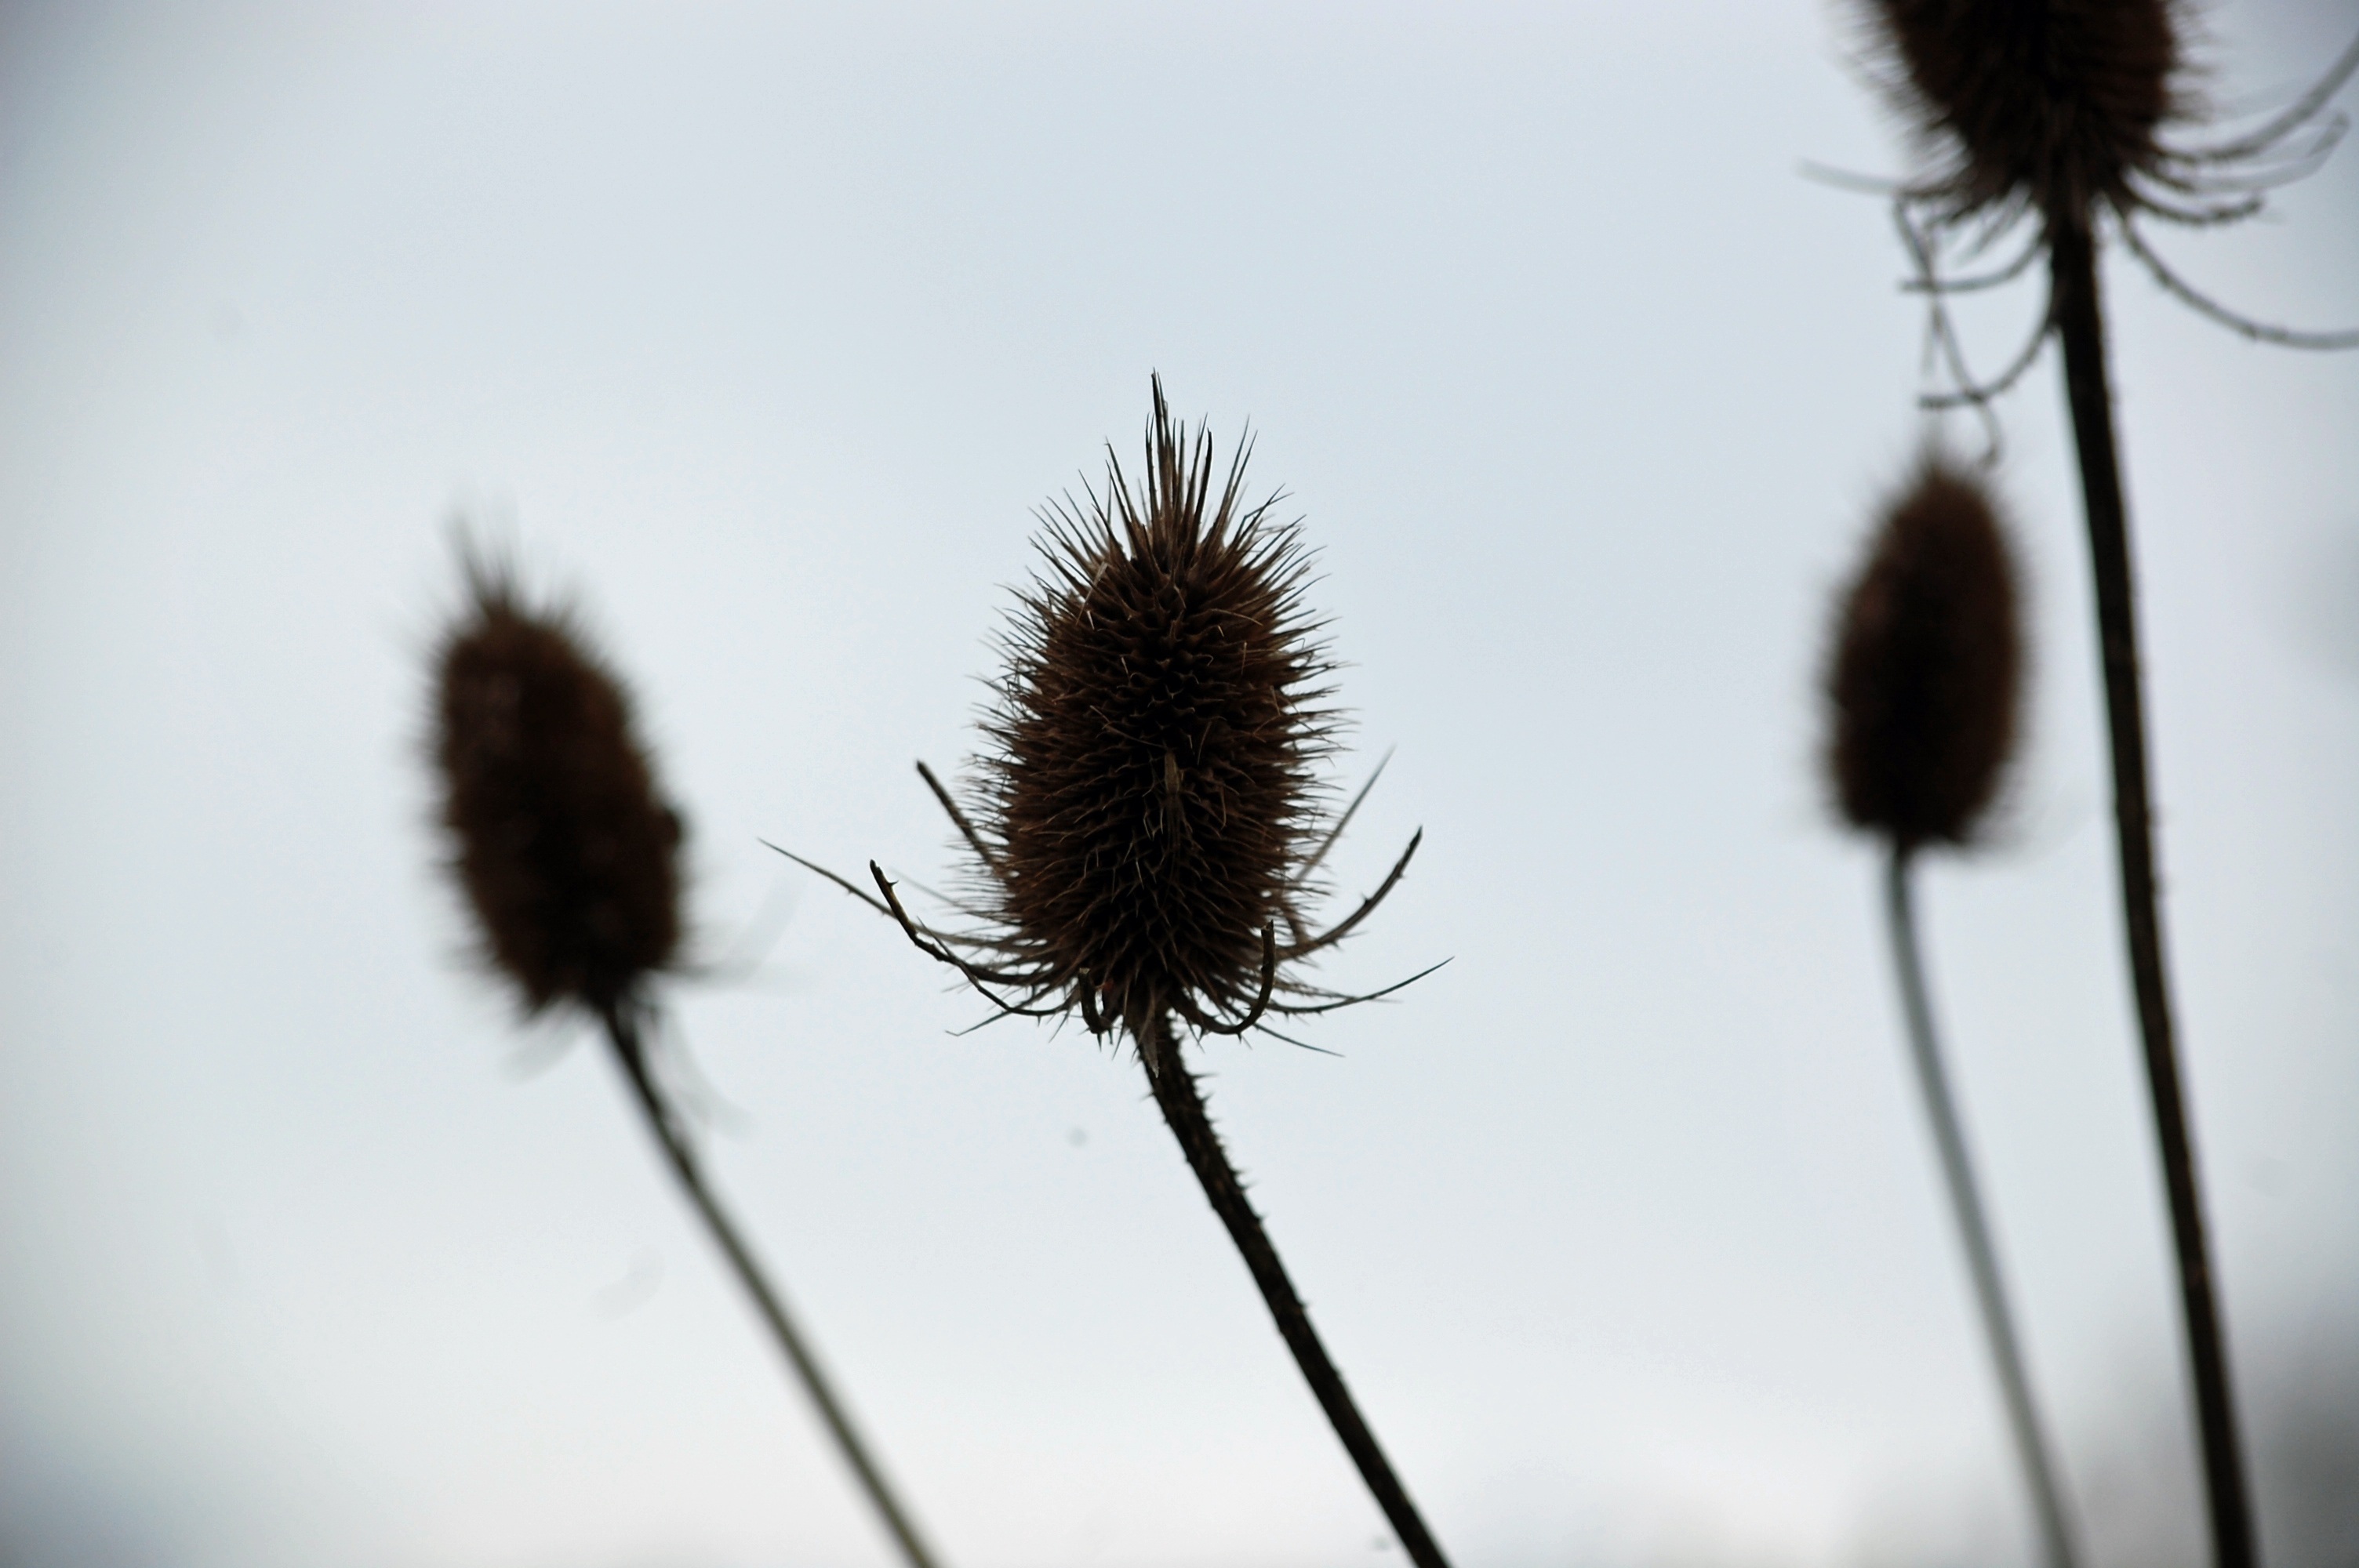
grass, branch, black and white, plant, photography, leaf, flower, shadow, flora, close up, thistle, macro photography, flowering plant, daisy family, blue background, monochrome photography, grass family, plant stem, land plant, thorns spines and prickles